Cody Wallace

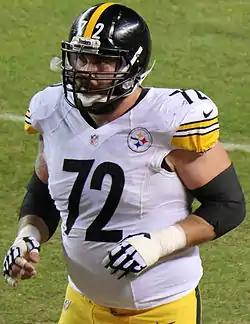
Wallace with the Pittsburgh Steelers in 2016

Cody Layne Wallace (born November 26, 1984) is an American former professional football guard and center. He was selected by the San Francisco 49ers in the fourth round of the 2008 NFL draft. He played college football at Texas A&M. Wallace was also a member of the New York Jets, Detroit Lions, Houston Texans, Tampa Bay Buccaneers, and Pittsburgh Steelers.